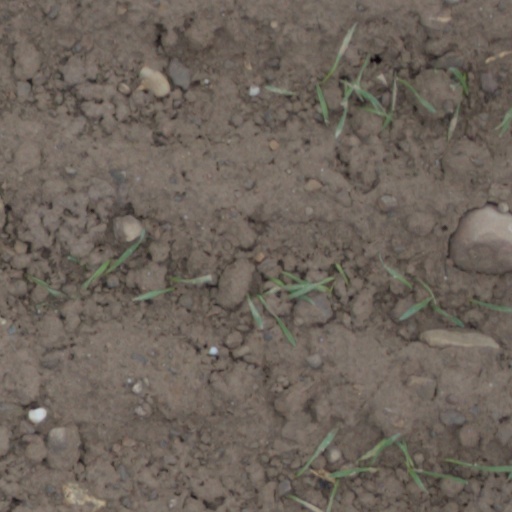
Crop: wheat